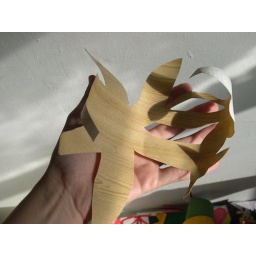
contact paper flower in hand